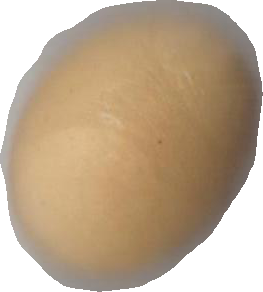
Variety: Dega